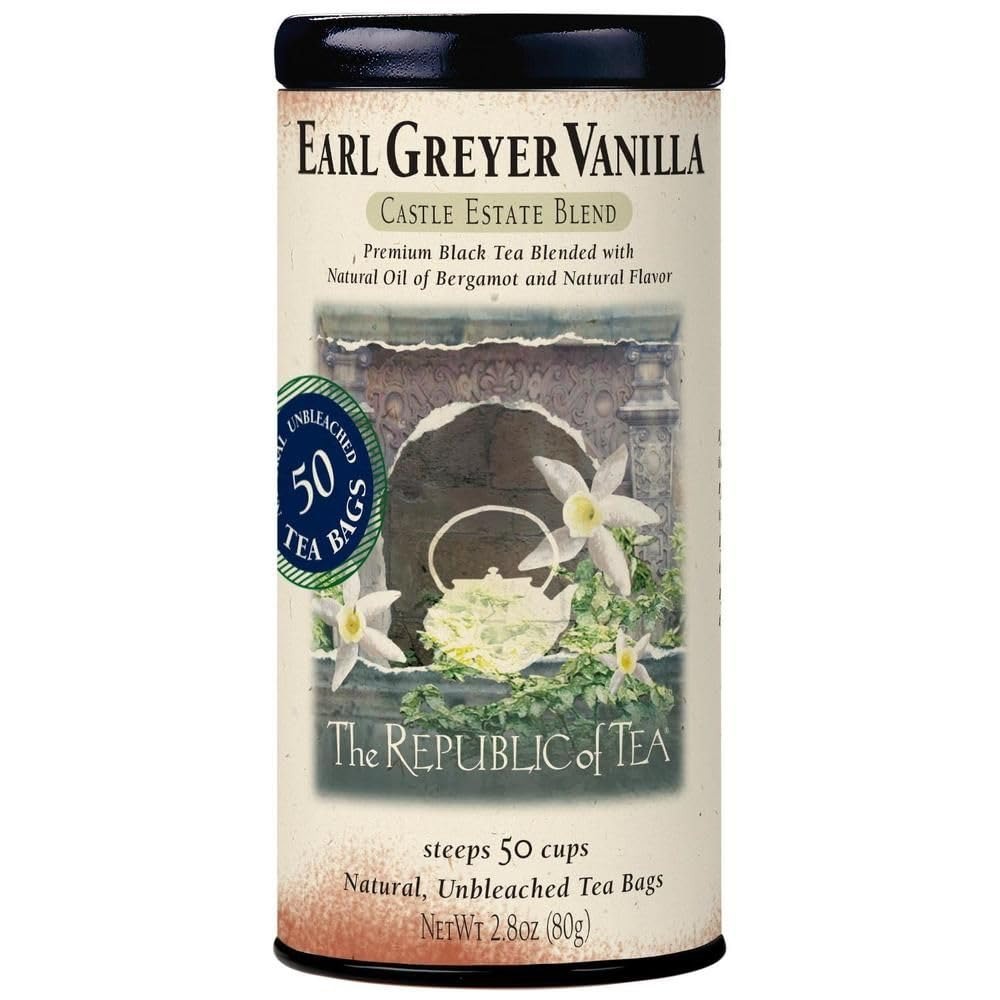
Item Name: The Republic of Tea - Earl Greyer Vanilla Tea, 2.8 oz Tin, 50 Tea Bags | Gourmet Tea | Caffeinated
Bullet Point 1: Flavor Profile: Traditional British tea blends natural oil of bergamot with exotic vanilla flavor
Bullet Point 2: Black Teas: This classic tea type is popular for a reason – these tea bags make a robust and delicious cup. Whether it's a hearty breakfast tea or a refreshing flavored black tea, steep a cup of black tea to brighten your day.
Bullet Point 3: Steeping Instructions: Steeping black tea is easy. Simply heat fresh, filtered water to a rolling boil. Then pour 6 oz water over tea and steep for 3-5 minutes.
Bullet Point 4: Ingredients: Black tea, natural bergamot oil and natural flavor
Bullet Point 5: Certifications: Non-GMO Project Verified, gluten free, sugar free, carb free
Bullet Point 6: Caffeine: High
Bullet Point 7: Country of Origin: Worldwide
Product Description: An Afternoon Treat. Earl grey black tea is one of the most enjoyed teas in the world. This traditional British tea with oil of bergamot has been paired with exotic flavor for an intriguing finish. Enjoy with or without milk and sugar alongside your favorite sweet baked goods. Looking for a classic cup of earl grey? Try our Earl Greyer black tea.
Value: 50.0
Unit: Count

Price: 28.12